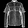
Label: Shirt